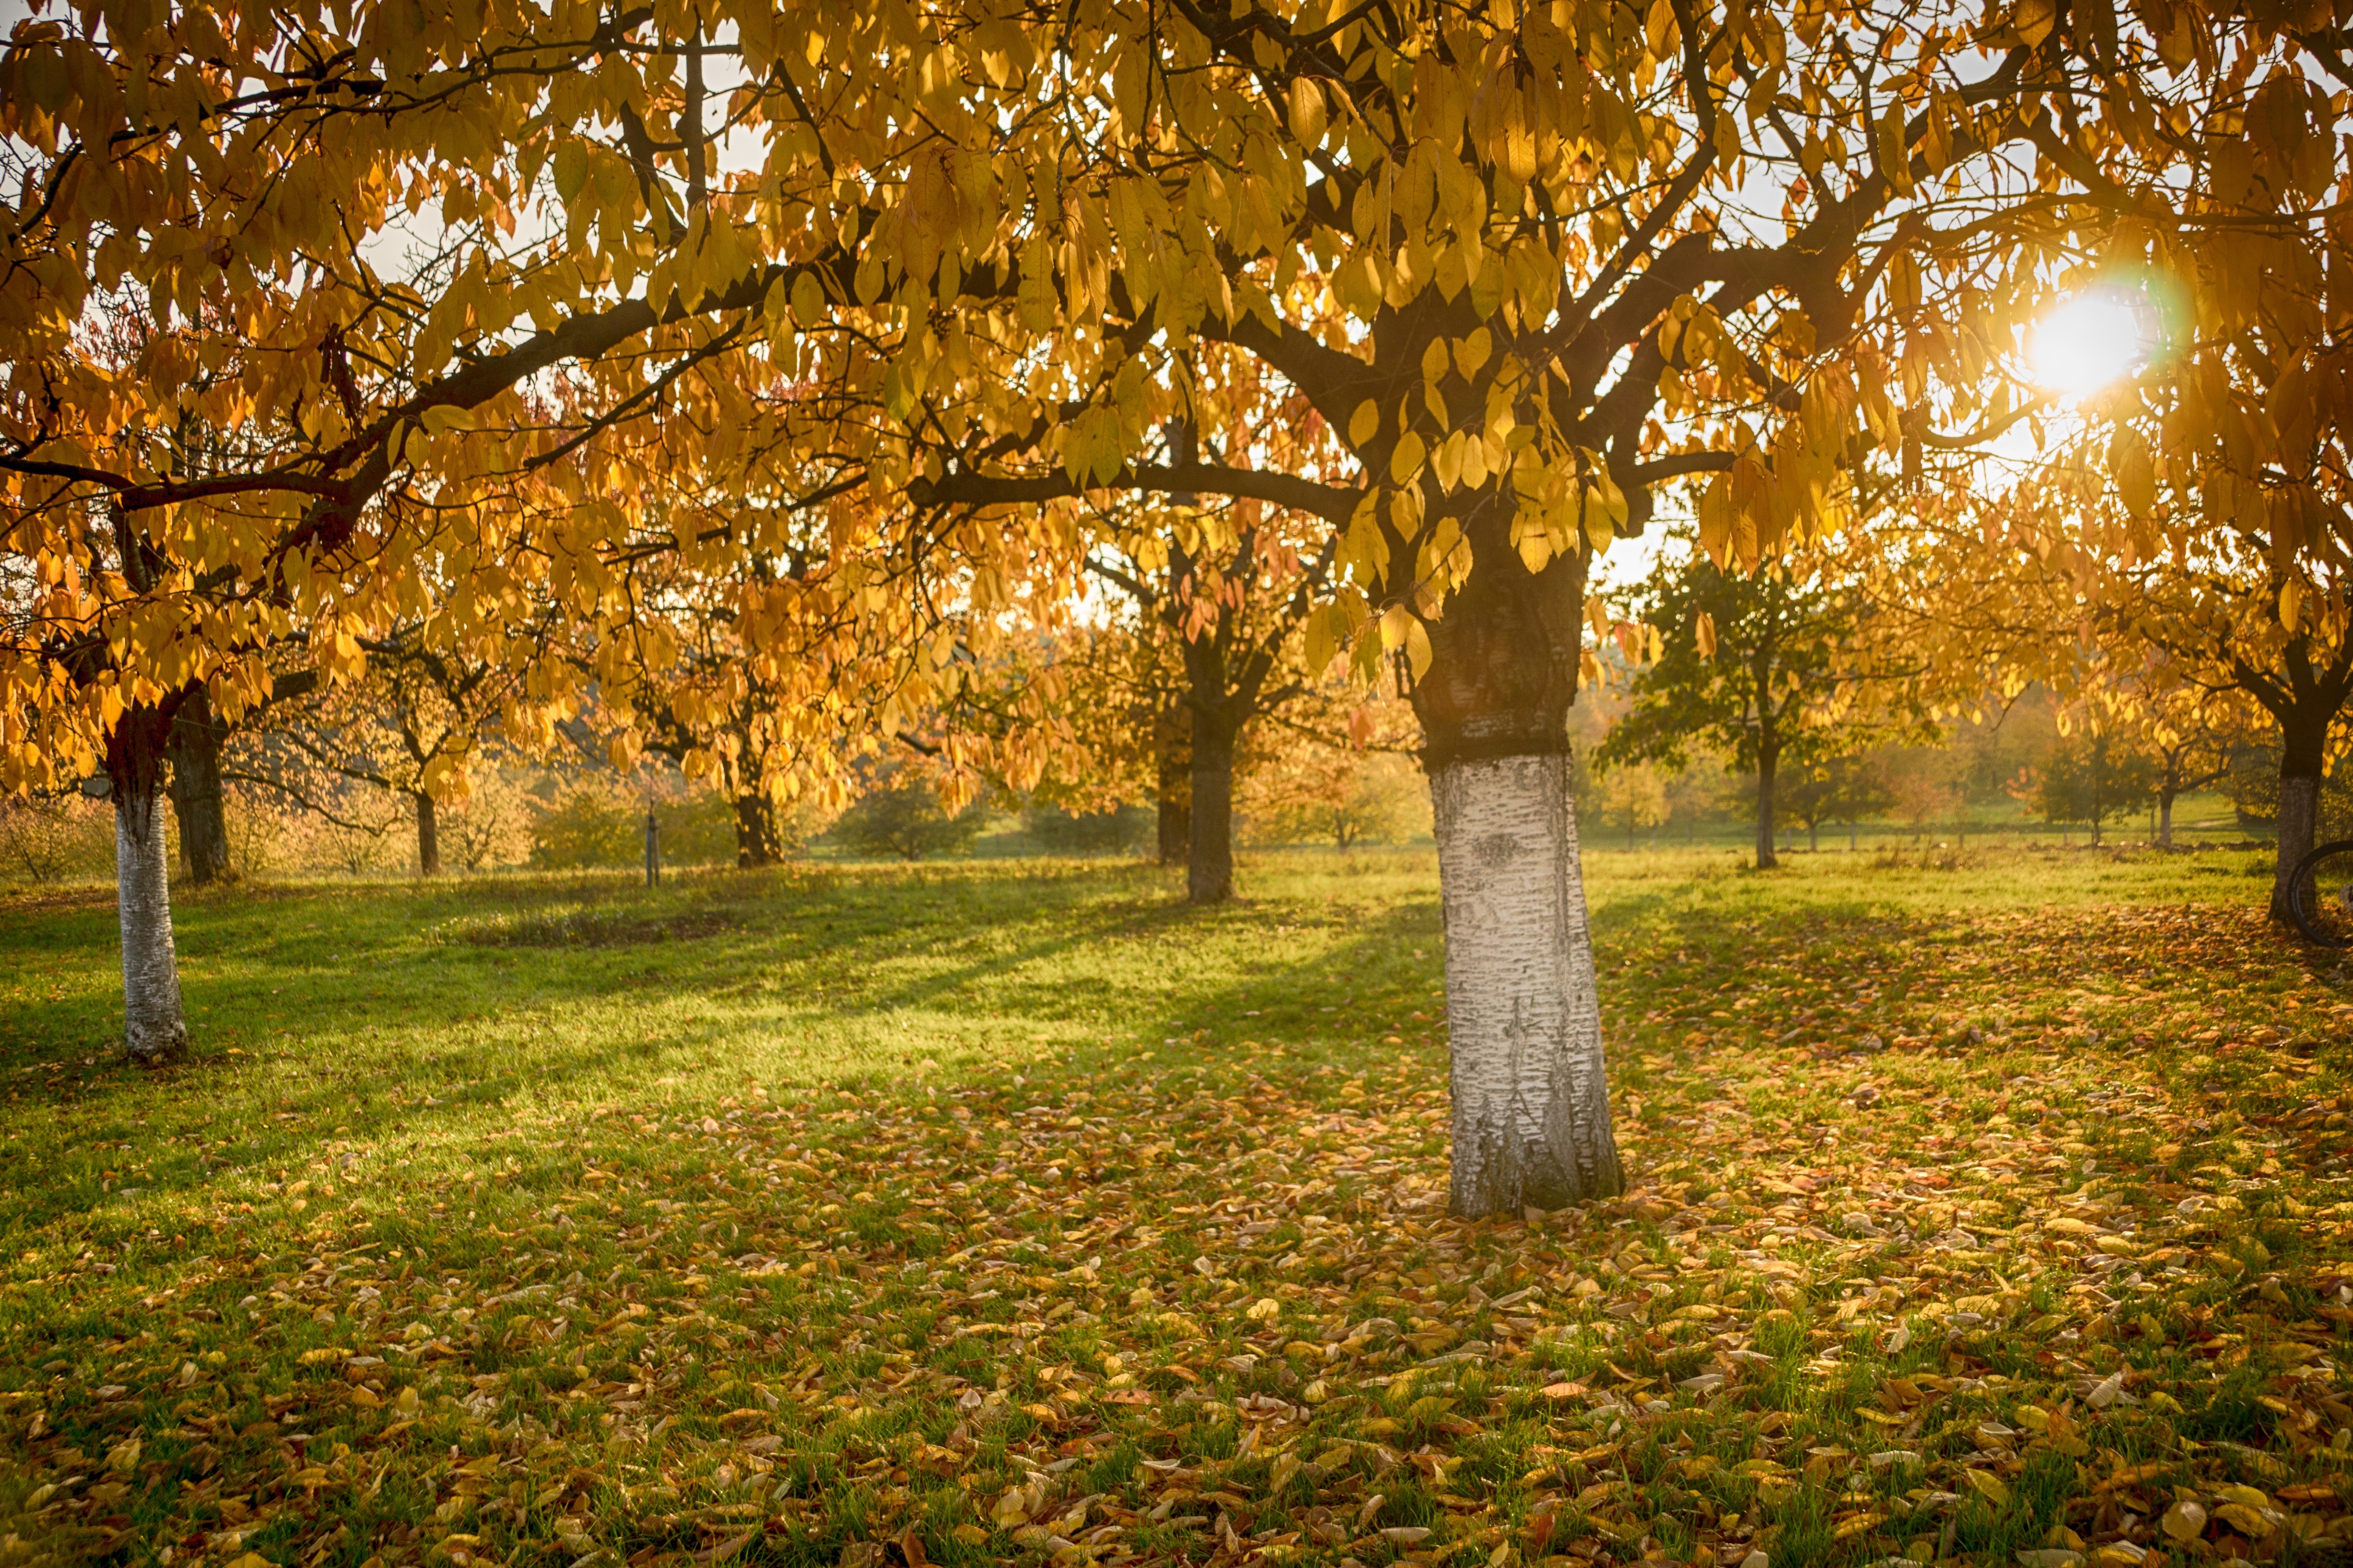
tree, forest, branch, plant, sunlight, morning, leaf, flower, autumn, botany, season, deciduous, grove, woodland, woody plant